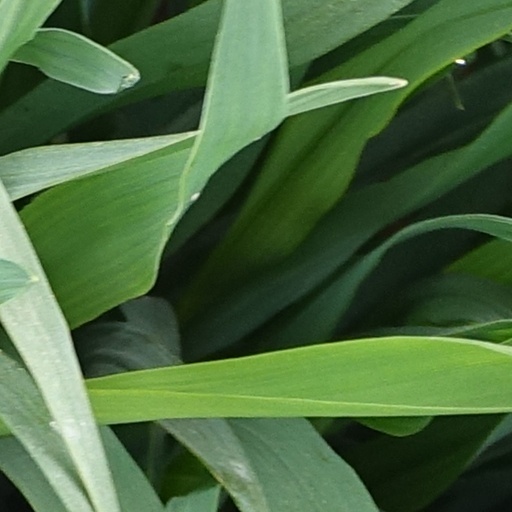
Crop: wheat